Volunteer fire department

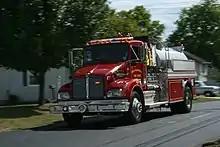
The Swepsonville Volunteer Fire Department responding to a call

According to the National Fire Protection Association, 54 percent of firefighters in the United States are volunteers. The Volunteer Firefighter Alliance represents Volunteer Firefighters across the U.S. The National Volunteer Fire Council represents fire and emergency services on a national level, providing advocacy, information, resources, and programs to support volunteer first responders. The NVFC includes 49 state-based firefighter associations, such as the Firemen's Association of the State of New York (FASNY), which provides information, education, and training for the volunteer fire and emergency medical services throughout New York State.